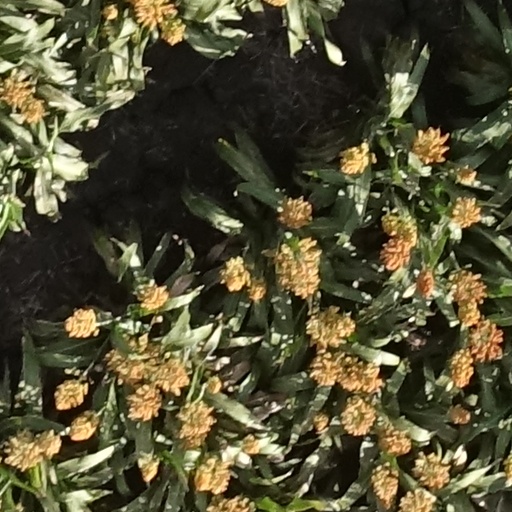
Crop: sorghum